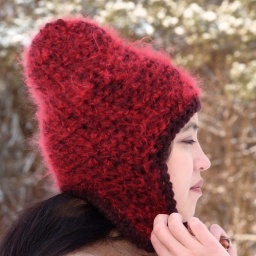
Charly's hat red mohair by Nauli